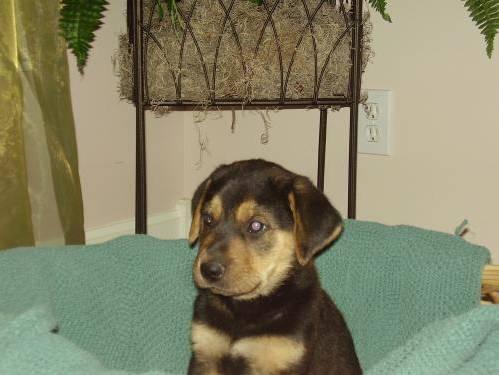
dog